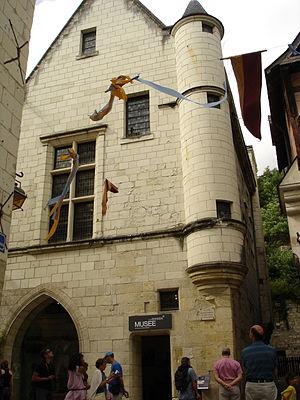
musée de chinon (france 37)
Ce tableau présente la liste de tous les monuments historiques classés ou inscrits dans la ville de Chinon, Indre-et-Loire, en France.
Chinon est une commune française située dans le département d'Indre-et-Loire, en région Centre-Val de Loire. C'est l'une des deux sous-préfectures d’Indre-et-Loire. Ses habitants s’appellent les Chinonais.
Le Carroi est un musée d'arts et d'histoire situé à Chinon.